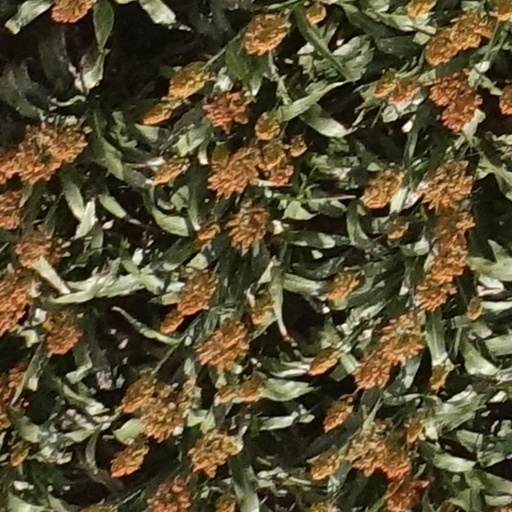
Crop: sorghum